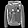
Label: Pullover